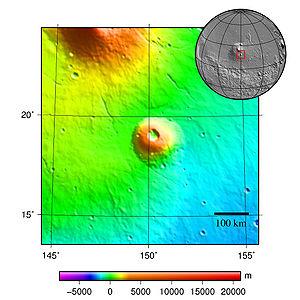
Albor Tholus est un volcan dôme situé sur la planète Mars par 18,8° N et 150,4° E dans le quadrangle d'Elysium. Large de 170 km, il culmine à près de 3 750 m d'altitude au-dessus du niveau de référence martien et d'environ 4 500 m au-dessus d'Elysium Planitia. Ce volcan possède une caldeira d'environ 35 km de diamètre et de l'ordre de 3 000 m de profondeur. Ses flancs sont convexes, avec une inclinaison moyenne de 5°, tandis que les parois de la caldeira présentent des pentes inclinées en moyenne de 20°, localement jusqu'à 35°.
La géologie de Mars, parfois appelée aréologie, recouvre l'étude scientifique de Mars, de ses propriétés physiques, de ses reliefs, de sa composition, de son histoire et de tous les phénomènes qui l'ont affectée ou l'affectent encore.
Le volcanisme de la planète Mars serait apparu il y a près de quatre milliards d'années, à la fin du Noachien après le grand bombardement tardif. Il aurait connu son intensité maximale à l'Hespérien — entre 3,7 et 3,2 Ga selon l'échelle de Hartmann & Neukum — puis se serait progressivement affaibli tout au long de l'Amazonien. Il a produit d'énormes volcans boucliers qui sont les plus grands édifices volcaniques connus du système solaire : le plus large d'entre eux, Alba Mons, a un diamètre d'environ 1 600 km à la base, tandis que le plus gros est Olympus Mons, sur la marge occidentale du renflement de Tharsis, qui atteint 22,5 km de haut de la base au sommet.